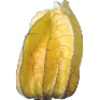
Label: Physalis with Husk 1